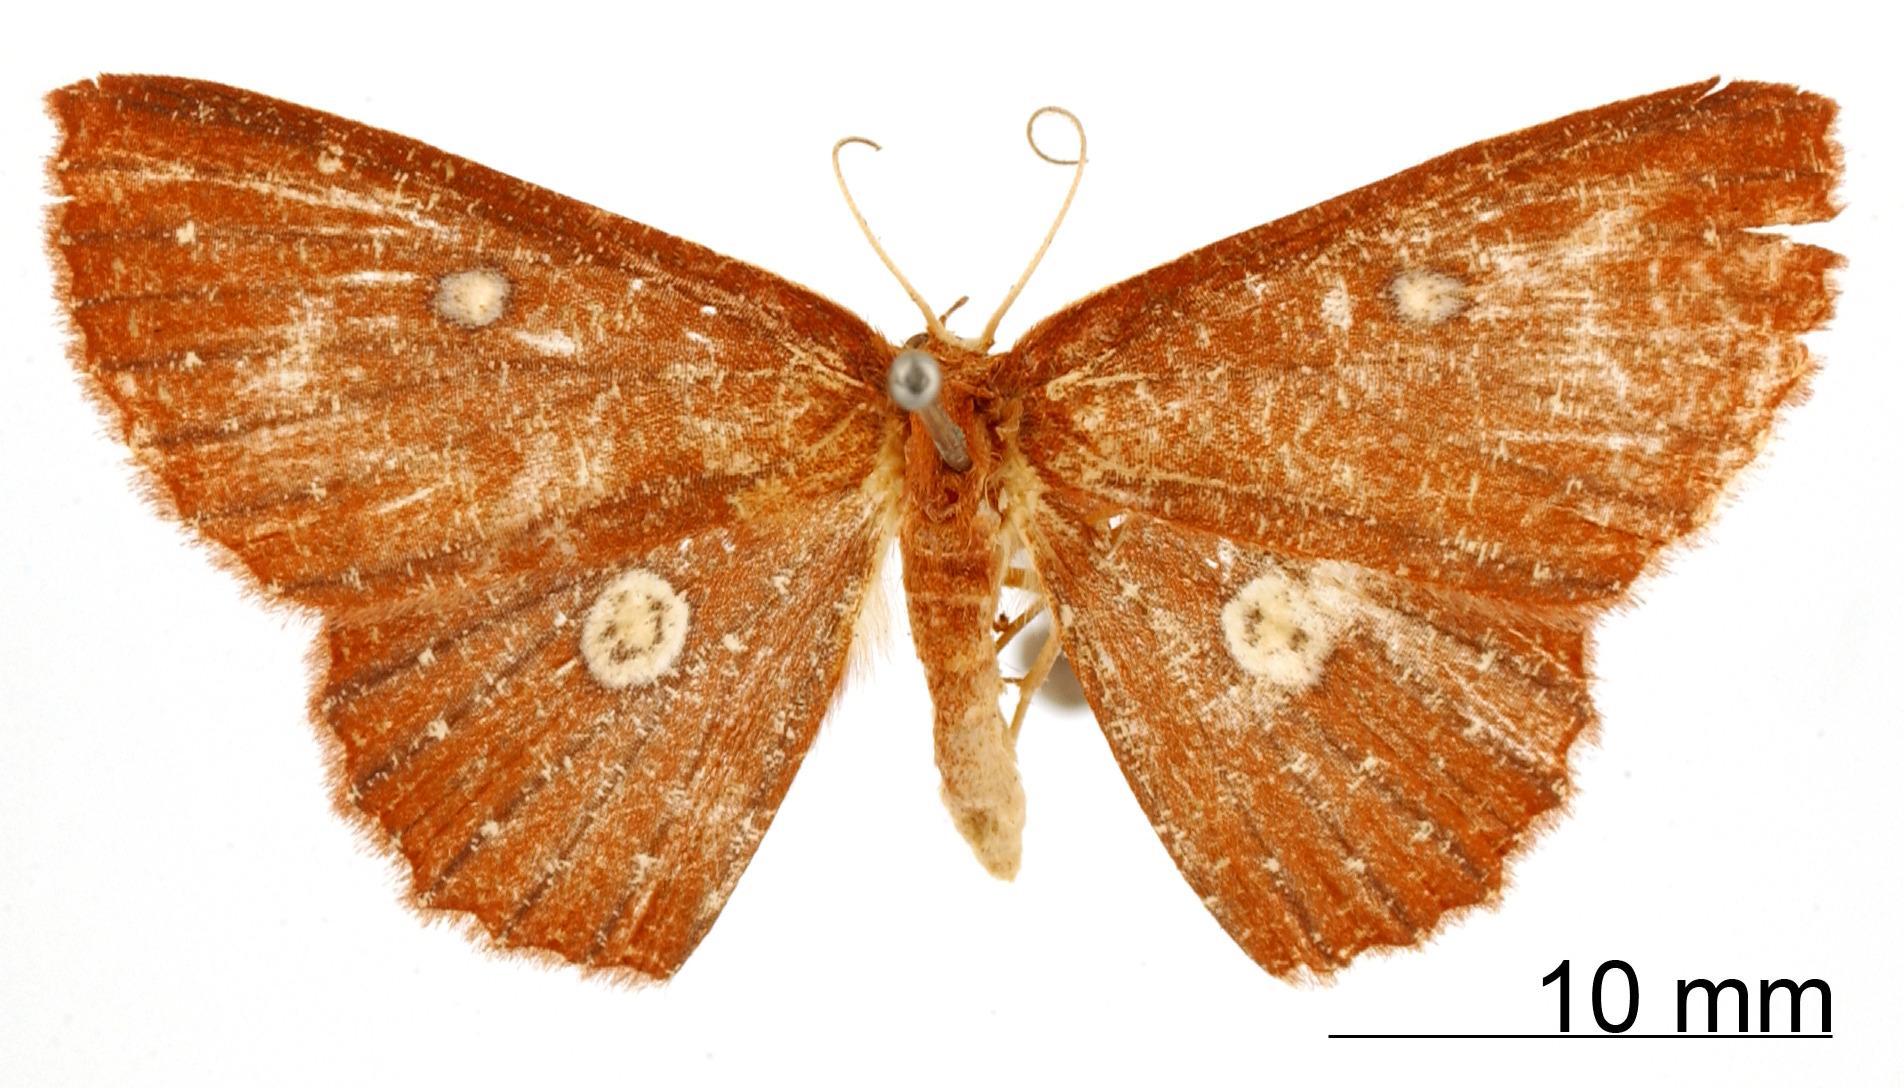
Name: Anisodes vineotincta
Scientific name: Anisodes vineotincta Schaus, 1912
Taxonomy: Animalia, Arthropoda, Insecta, Lepidoptera, Geometridae, Sterrhinae
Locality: Juan Vinas, Unknown, Costa Rica